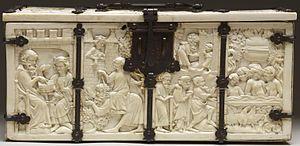
Le Lai d'Aristote est un lai courtois, sous forme de fabliau, connu par six manuscrits des XIIIᵉ et XIVᵉ siècles et dont la version la plus ancienne daterait de 1220. Il est attribué au poète normand Henri d'Andeli ou, depuis 2004, à Henri de Valenciennes.